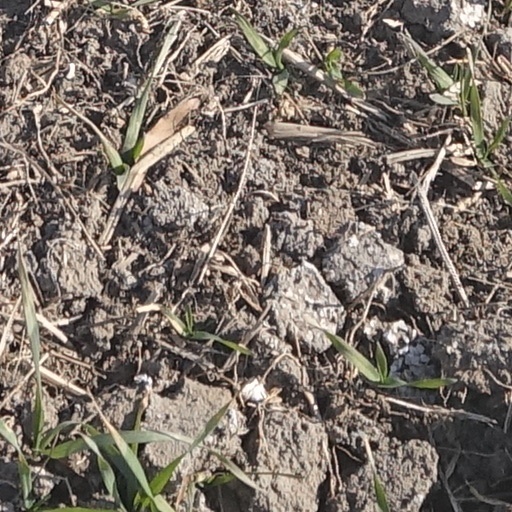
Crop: wheat